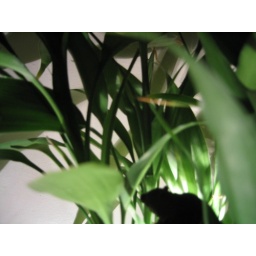
A tiny plastic bear and a potted bamboo, lit by flashlight.